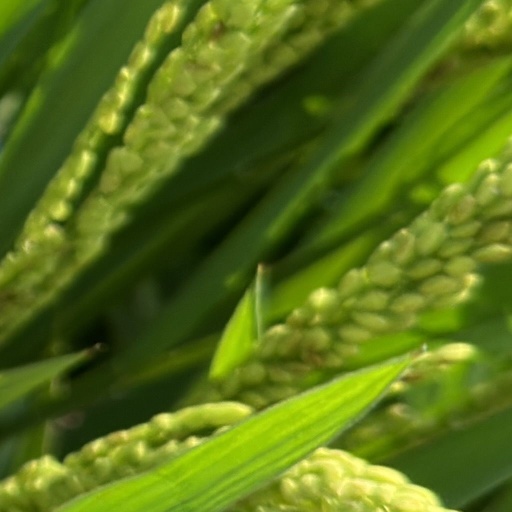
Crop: rice